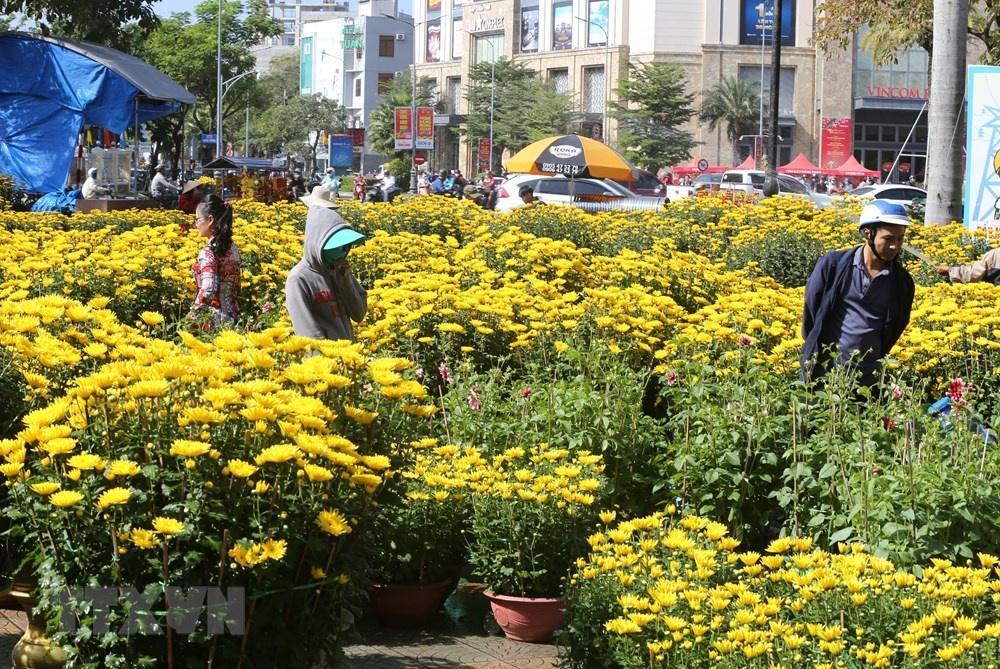
có nhiều bông hoa hướng dương xuất hiện ở trong ảnh